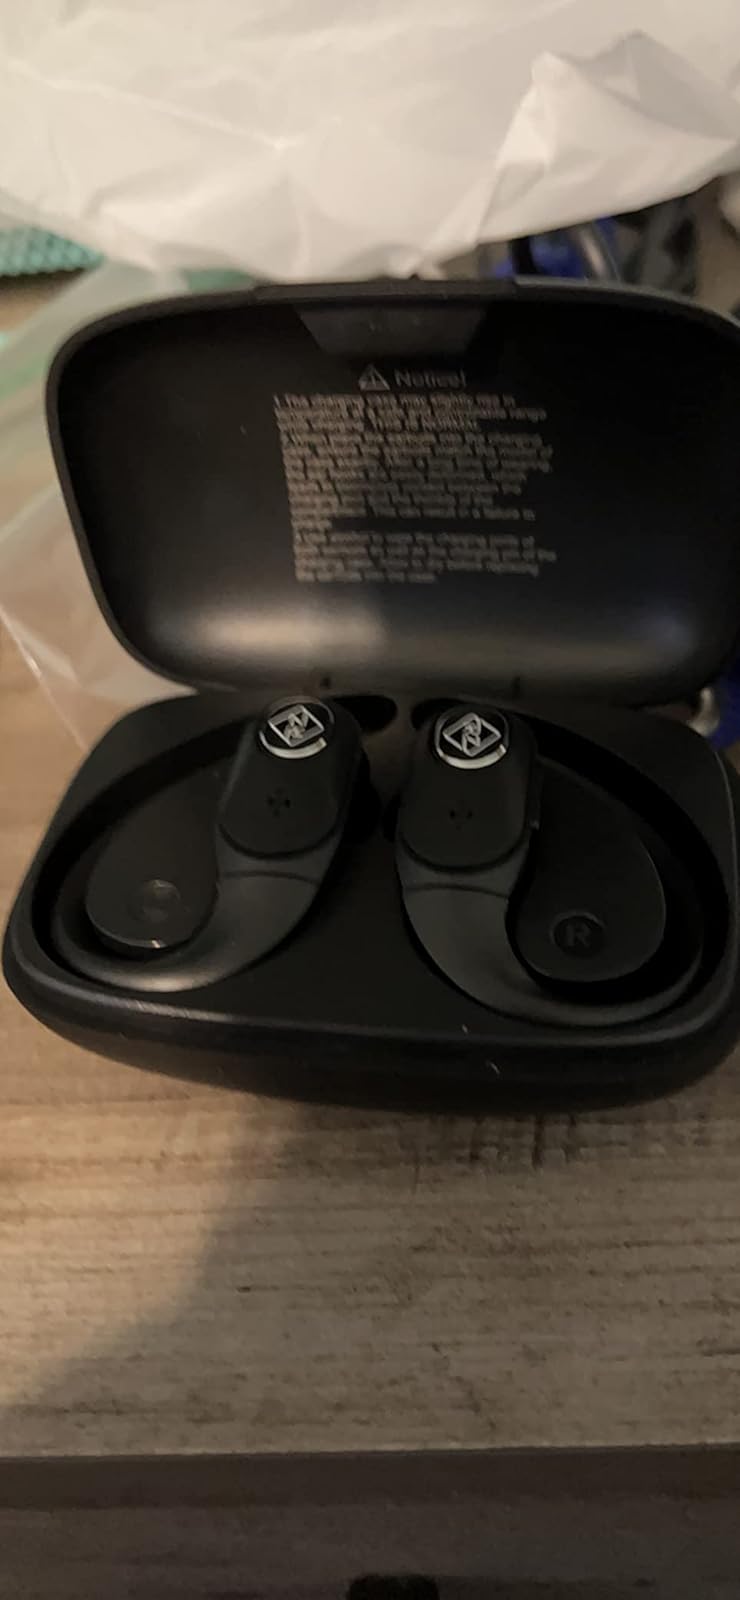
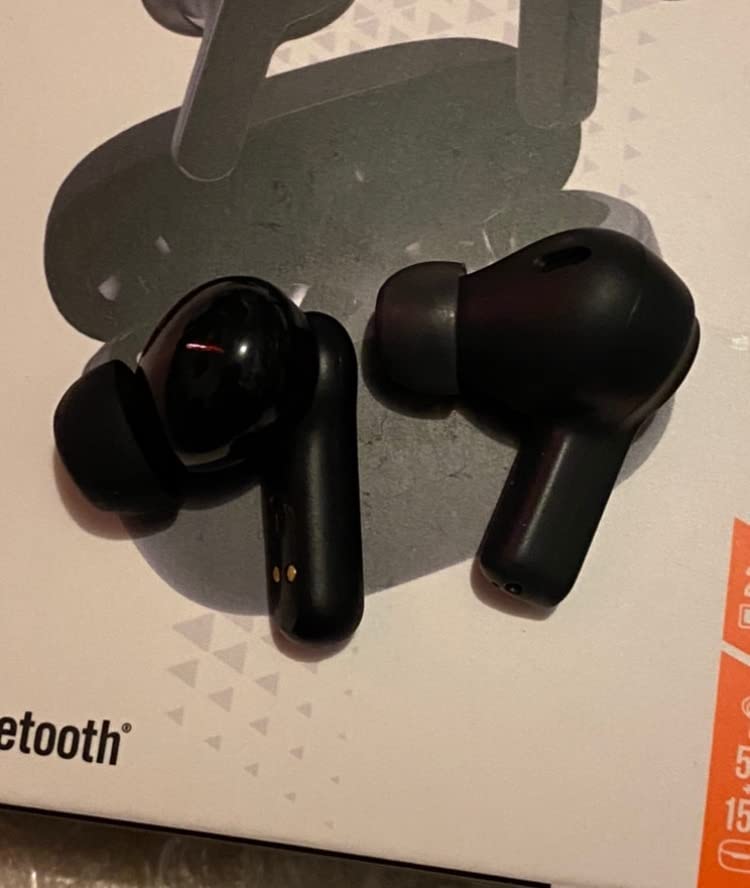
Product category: earbuds
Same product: no